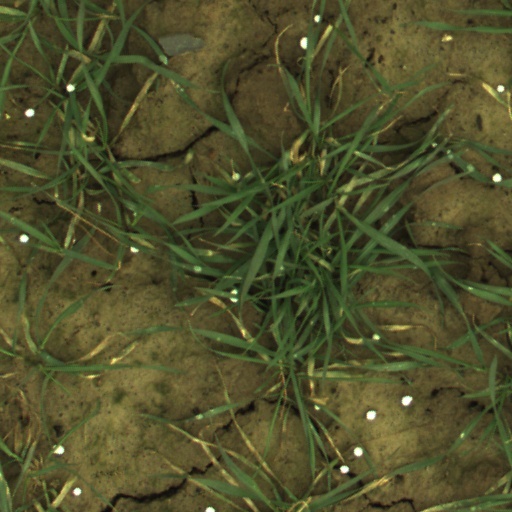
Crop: wheat